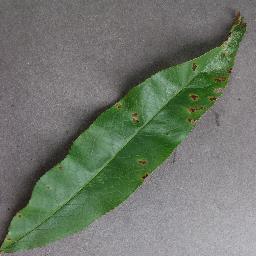
Label: Peach___Bacterial_spot